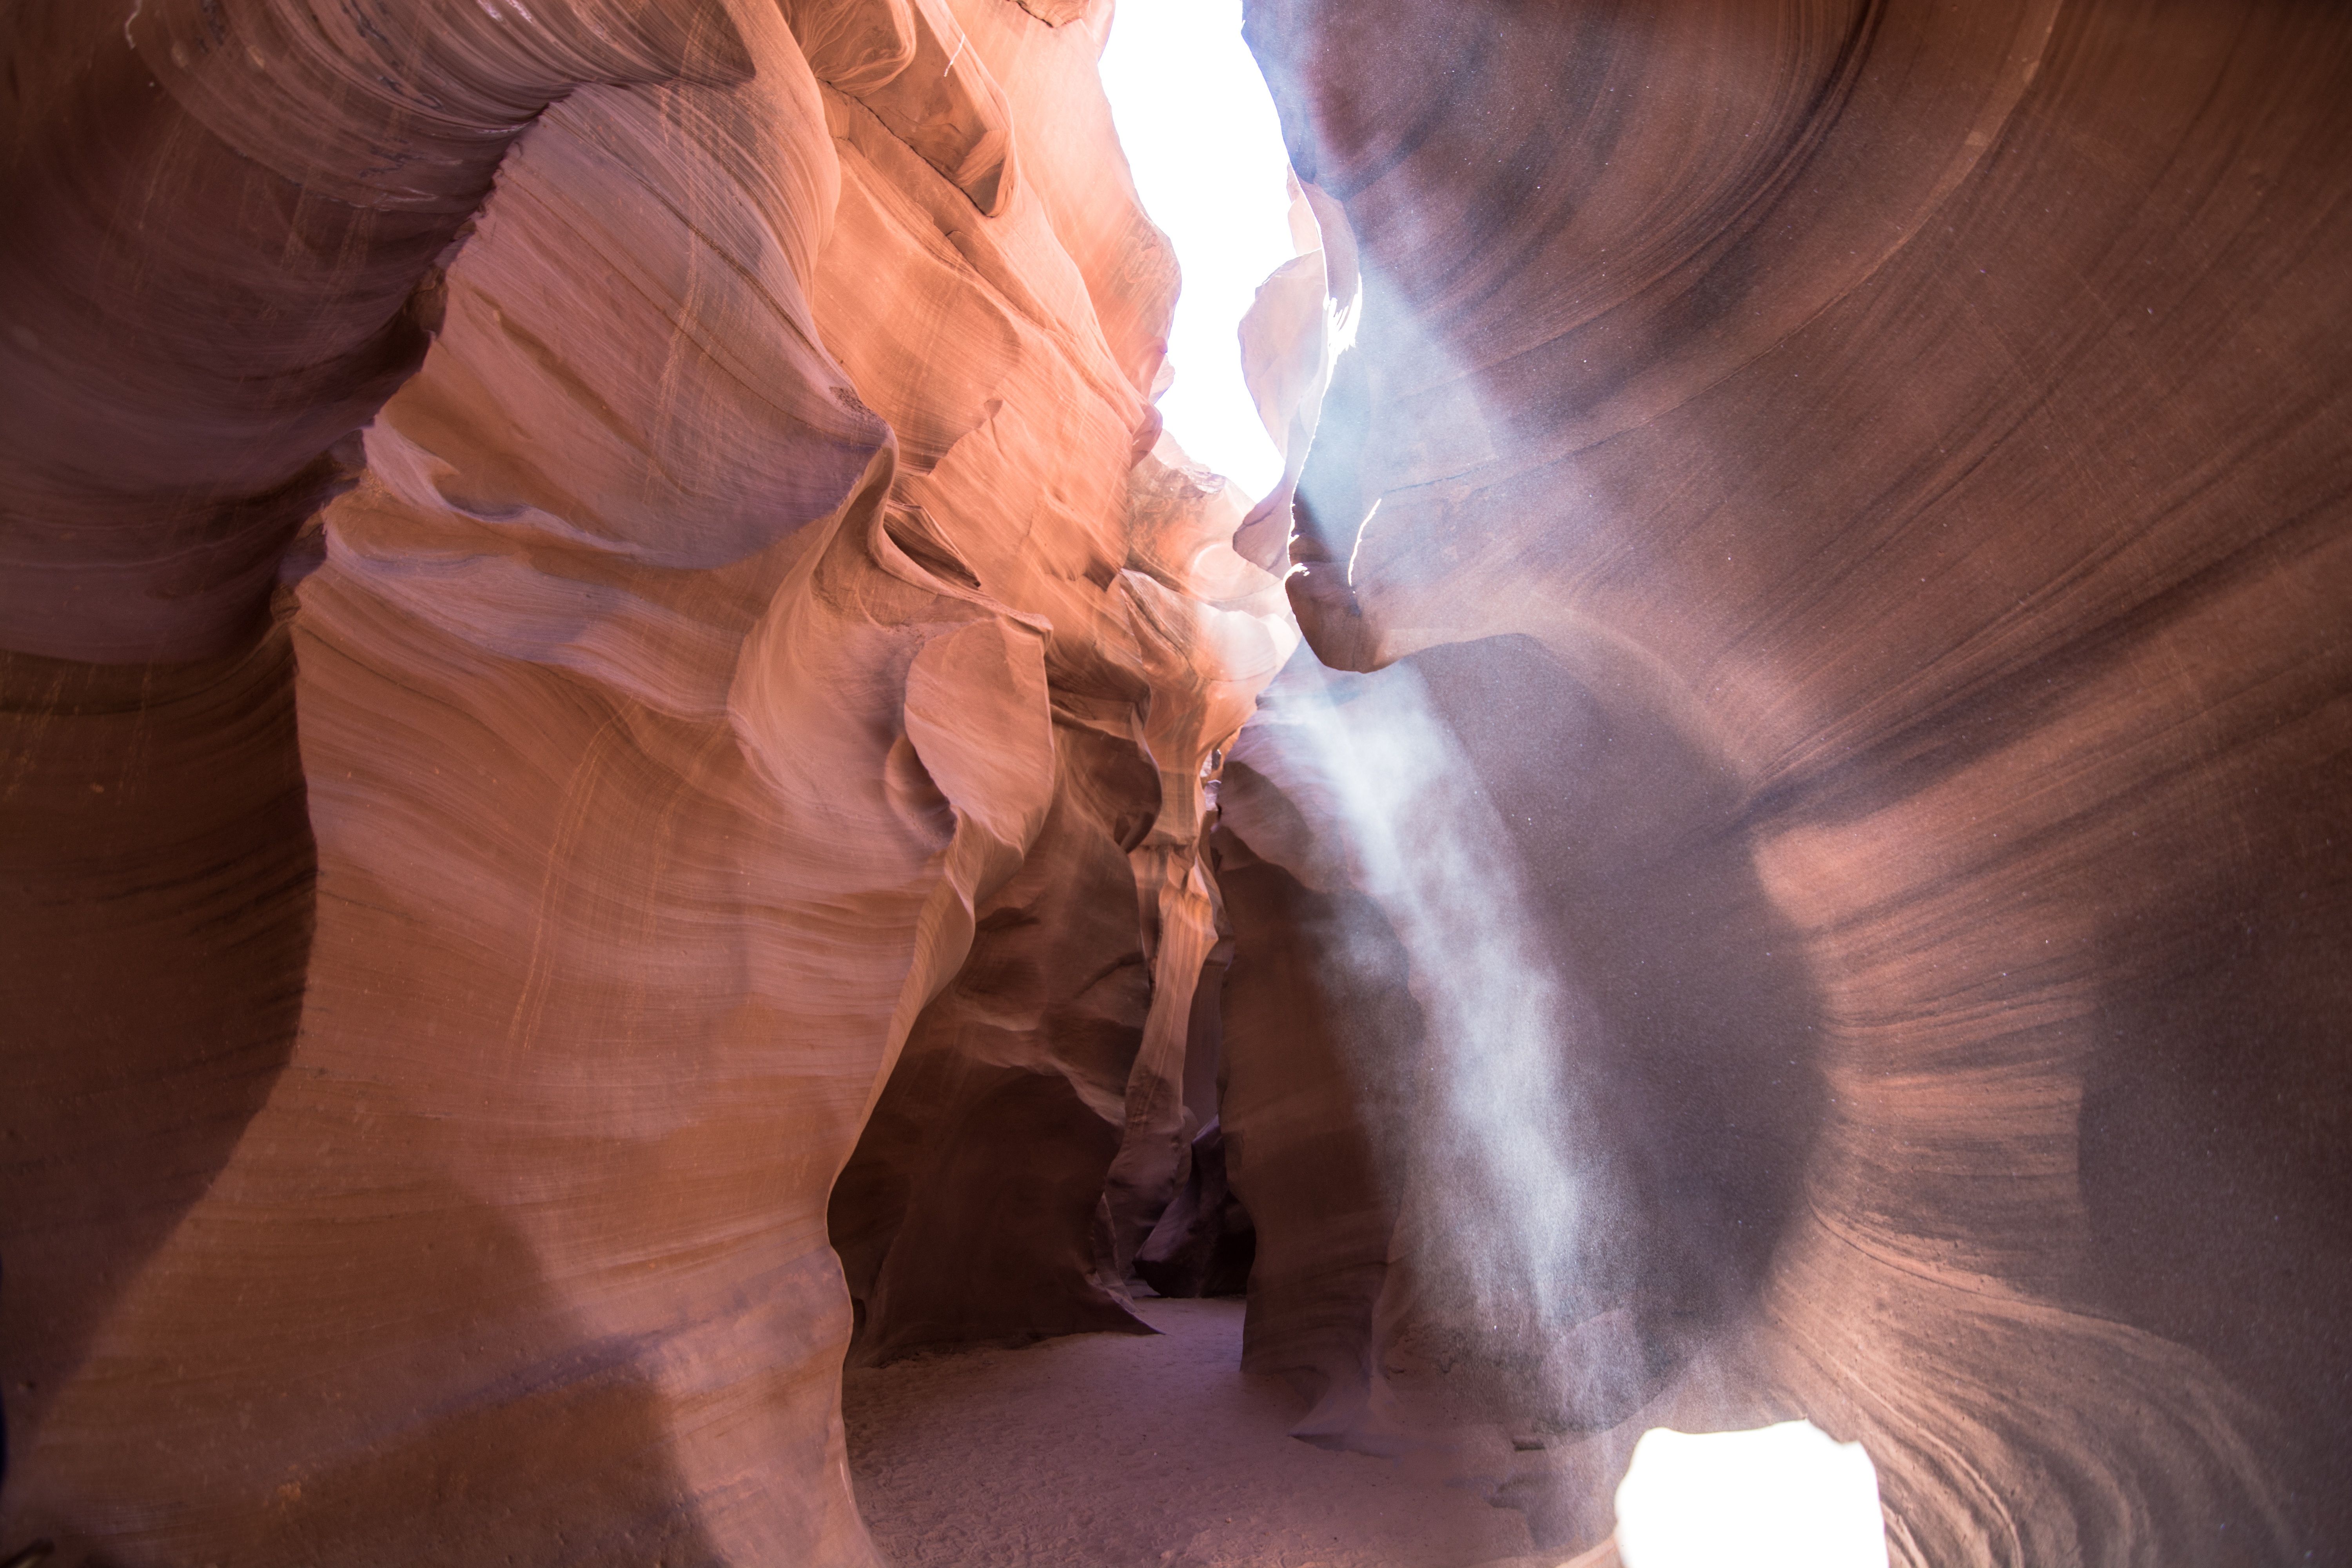
hand, formation, temple, image